Kenneth Mackay (Australian politician)

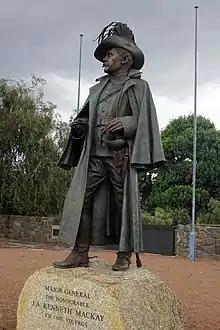
Statue of Mackay at Murrumburrah

Loving horses, including being an amateur jockey, in 1885 he joined the military volunteers and raised the West Camden Light Horse; he was a commissioned as a captain in 1886.